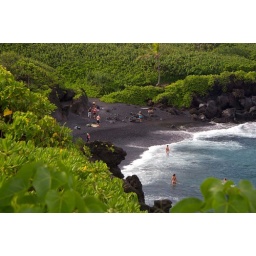
Volcanic black sand beach located in the Wai'anapanapa State Park. (The beach was created from lava flow).